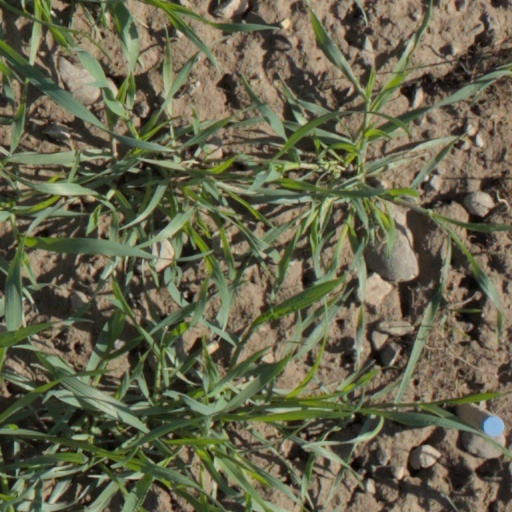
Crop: wheat